SS Santa Fé (1921)

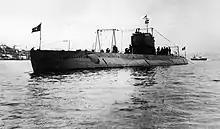
The Soviet submarine D-4 "" torpedoed "Santa Fé" in 1943

In October 1939, after the outbreak of the Second World War, "Santa Fé" was in Rio de Janeiro. She tried to return to Germany but on 25 October the French destroyers and intercepted her. The French Government took possession of the ship, renamed her "Saint André" and contracted a merchant shipping company to manage her. Sources disagree as to whether that company was Chargeurs Réunis or Messageries Maritimes.